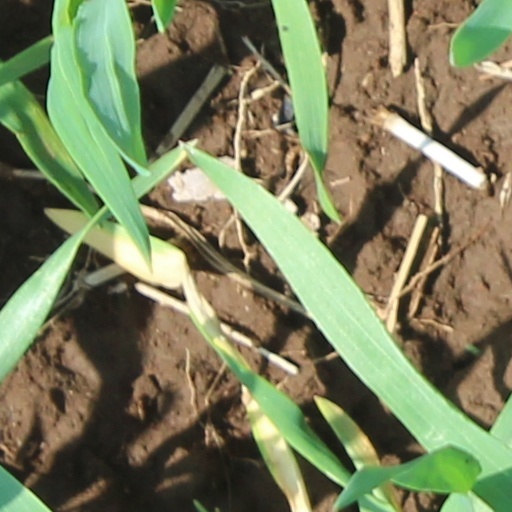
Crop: wheat